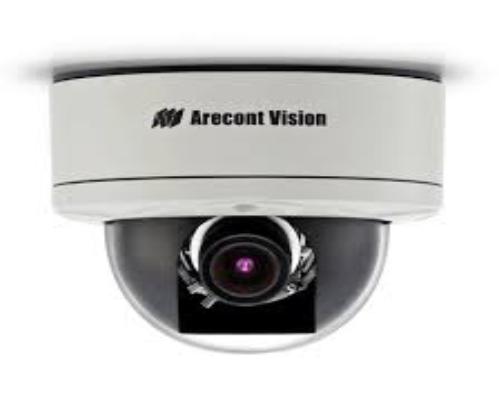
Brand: Arecont Vision
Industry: Electronic